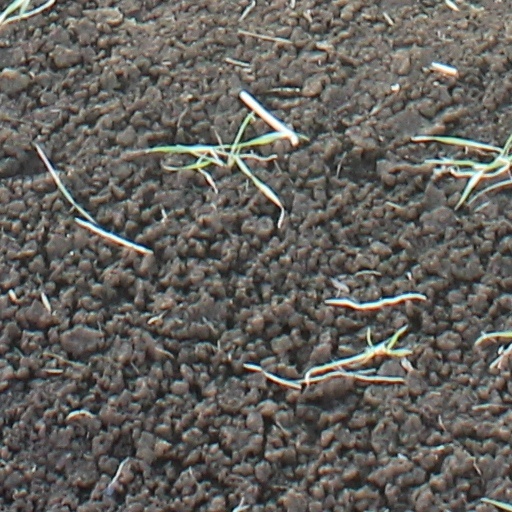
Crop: wheat